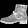
Label: Ankle boot